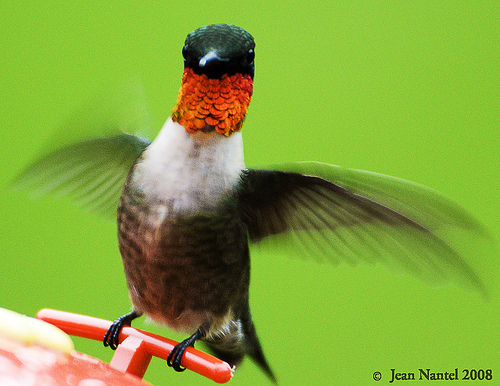
this small bird has a dark green crown, a throat that is dark orange, and a white breast with a spotted brown belly.
bird has brown body feathers, white breast feather, and long beak
this is a bird with a green crown, orange neck, and mainly brown colors.
a bird with a red throat white breast fading into a brown belly and a green crown.
small brown, white, red and green bird with wings in flight motion.
this colorful bird has a green head, orange throat, long beak, and very short legs.
this particular bird has a belly that is brown and whitethe unusual features on this bird are tiny wings, an abnormally long neck lined with red, scale-like feathers, and shimmering green feathers on the head.
this bird has a pointed black bill, with a white breast.
a very small bird with a white and orange neck.
Species: Ruby Throated Hummingbird